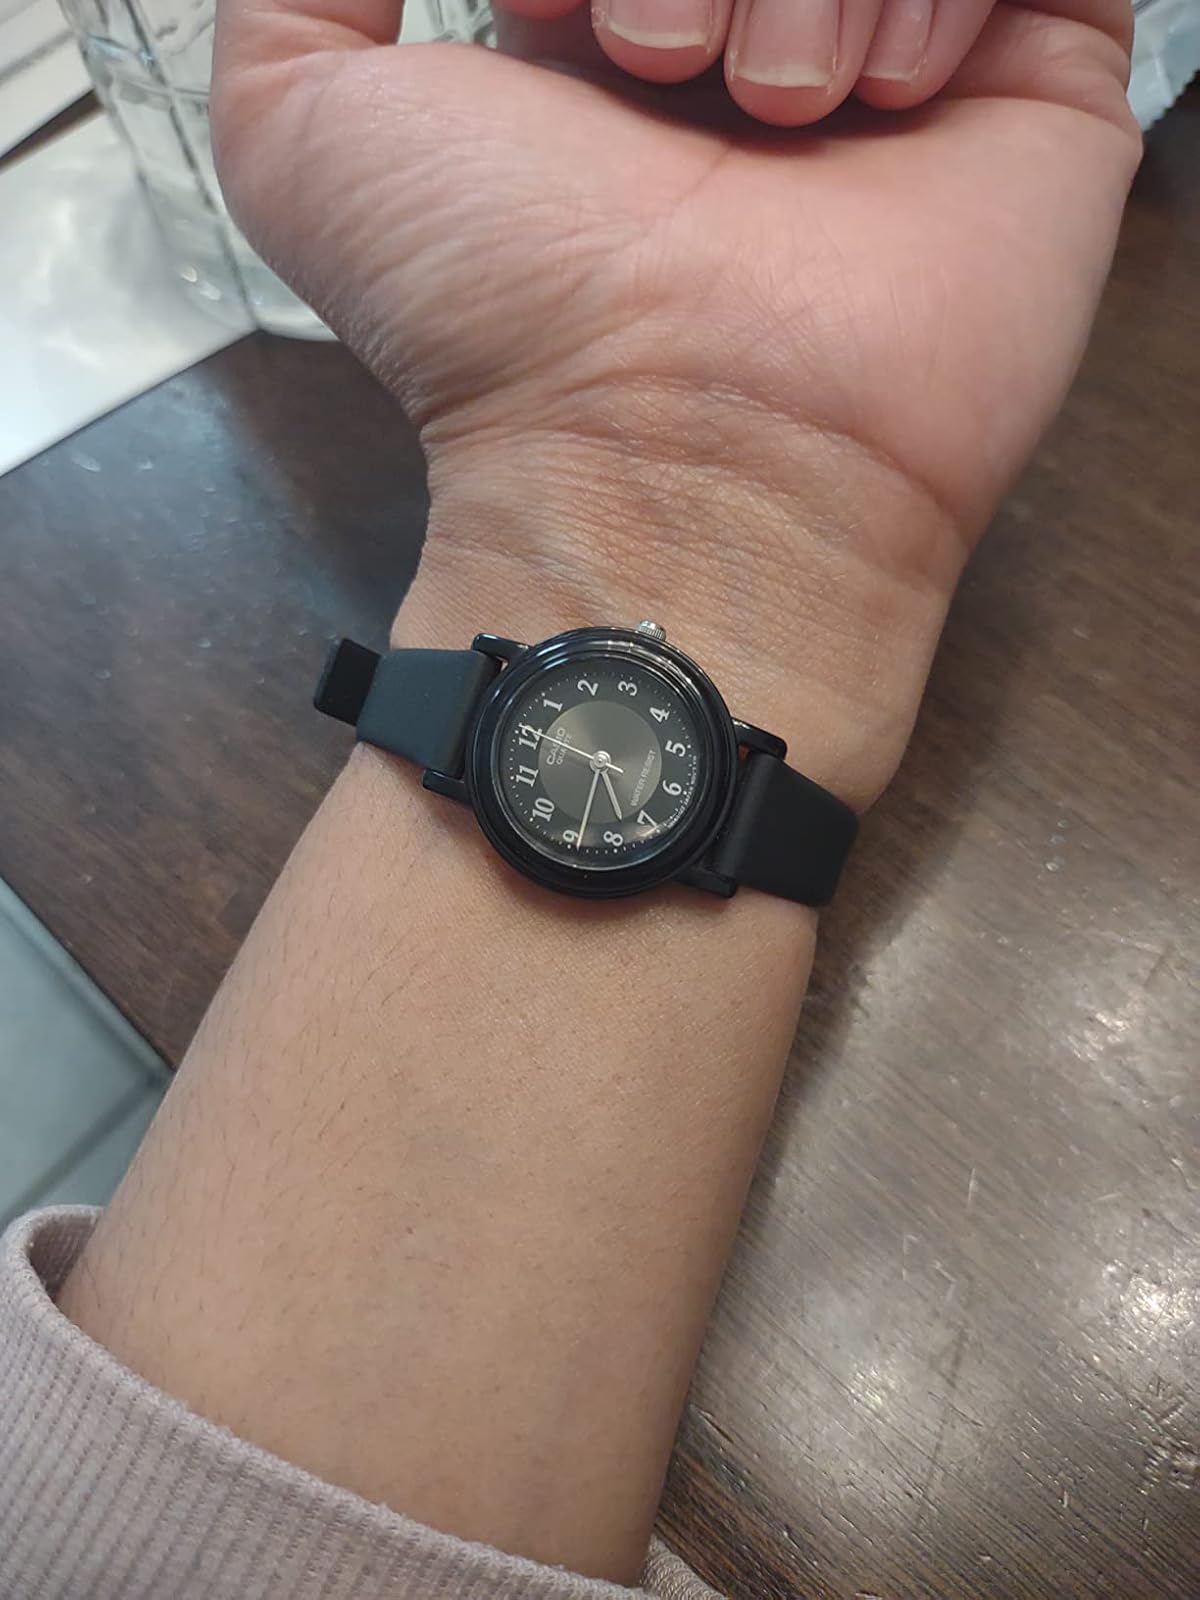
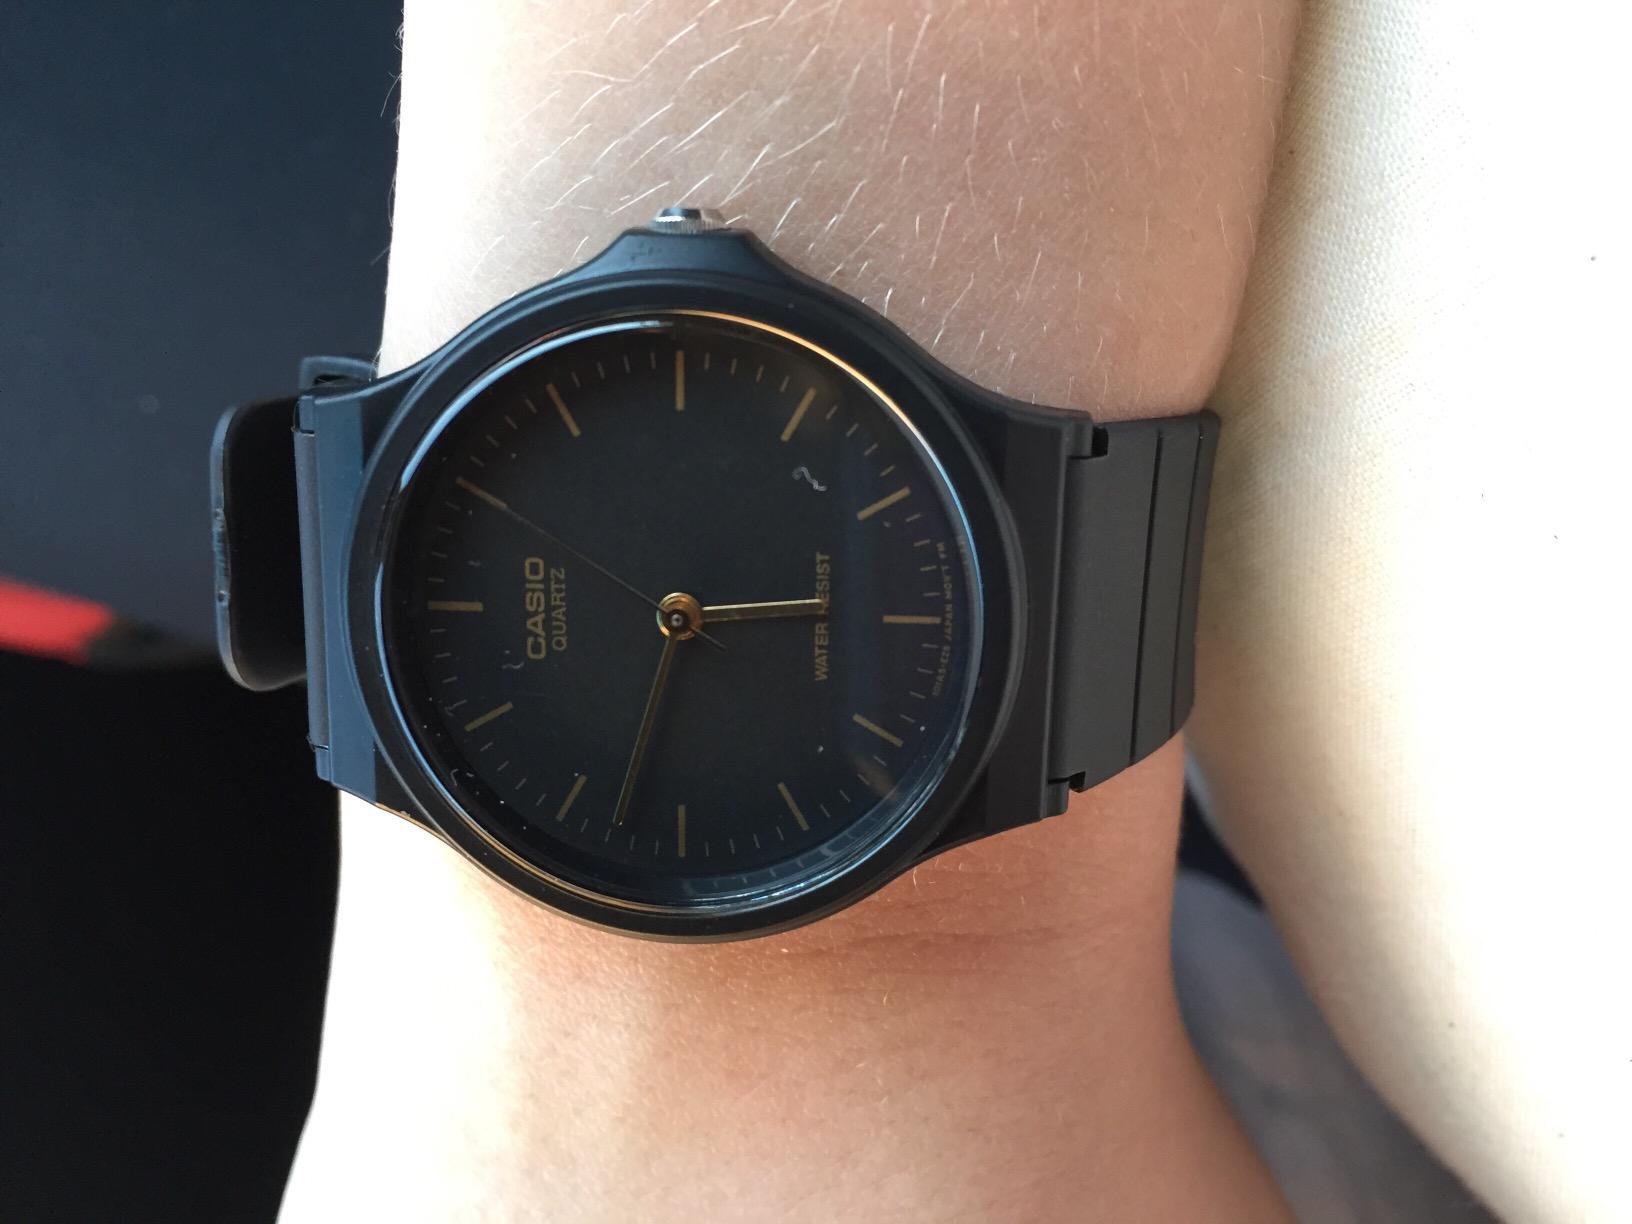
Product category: accessories_watch
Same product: no